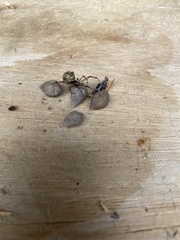
Species: Parasteatoda_tepidariorum